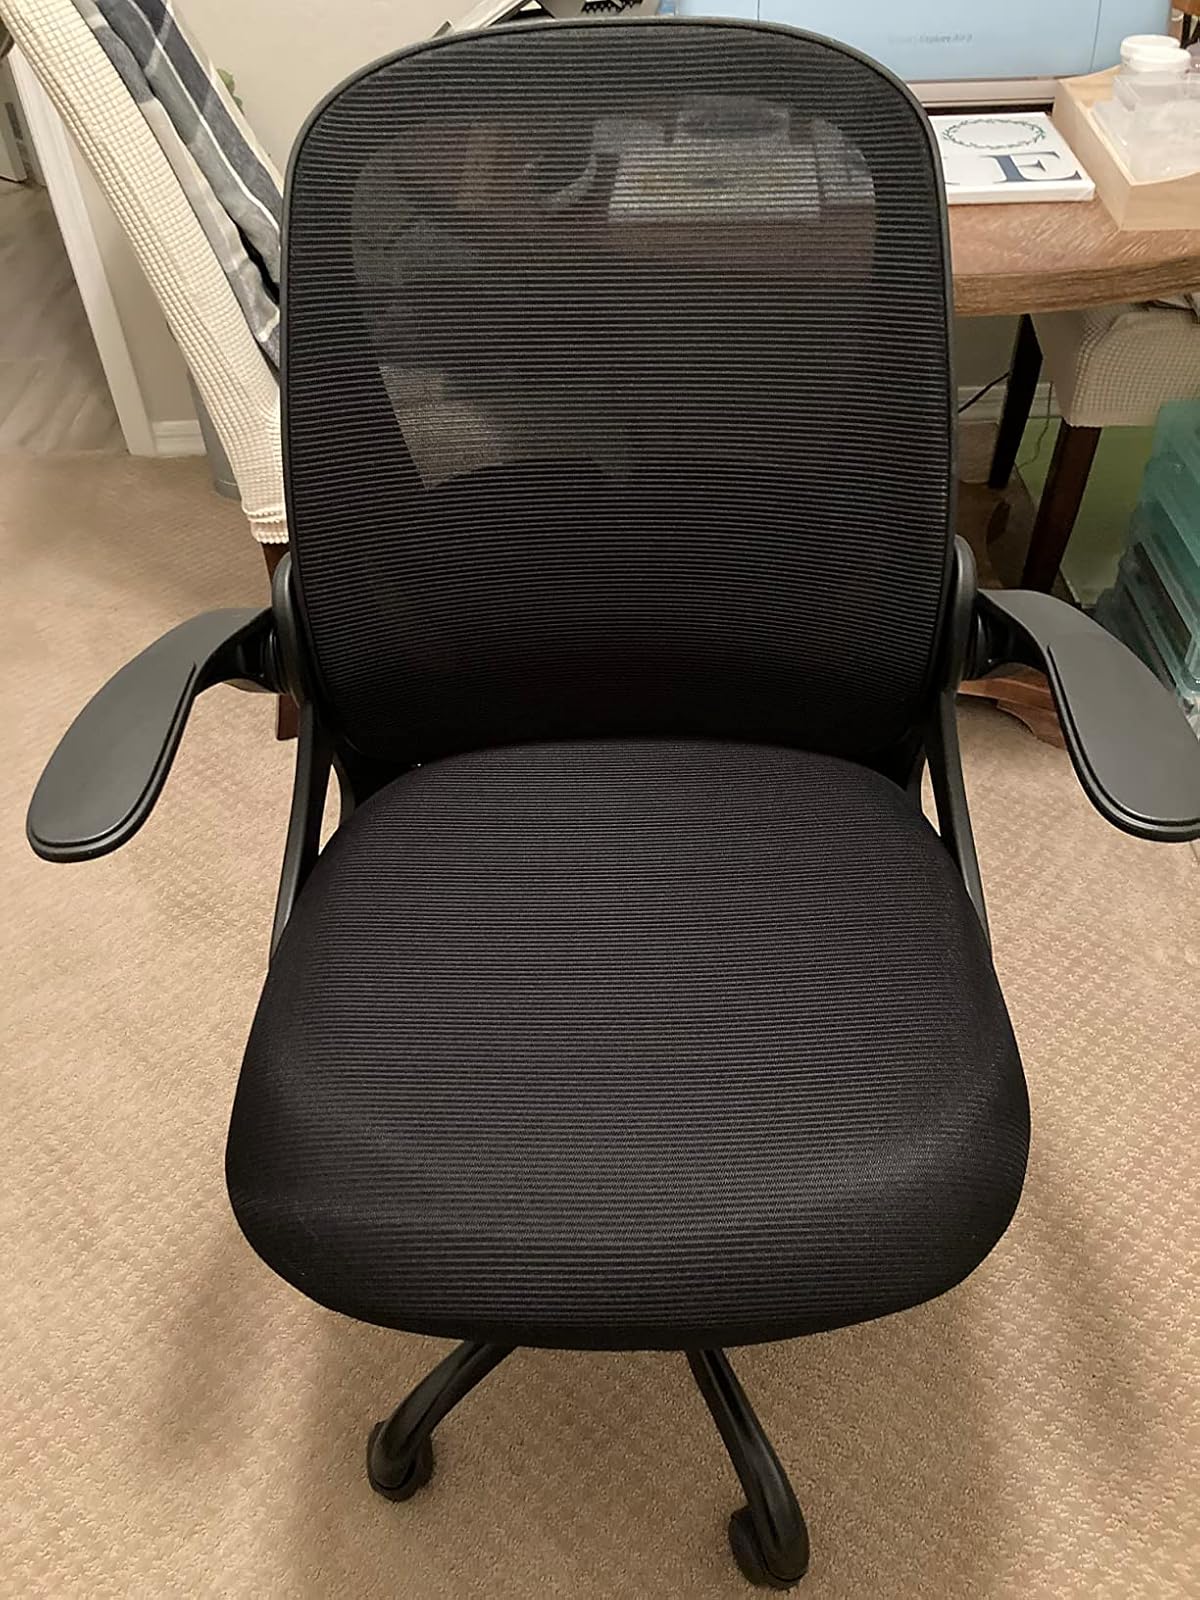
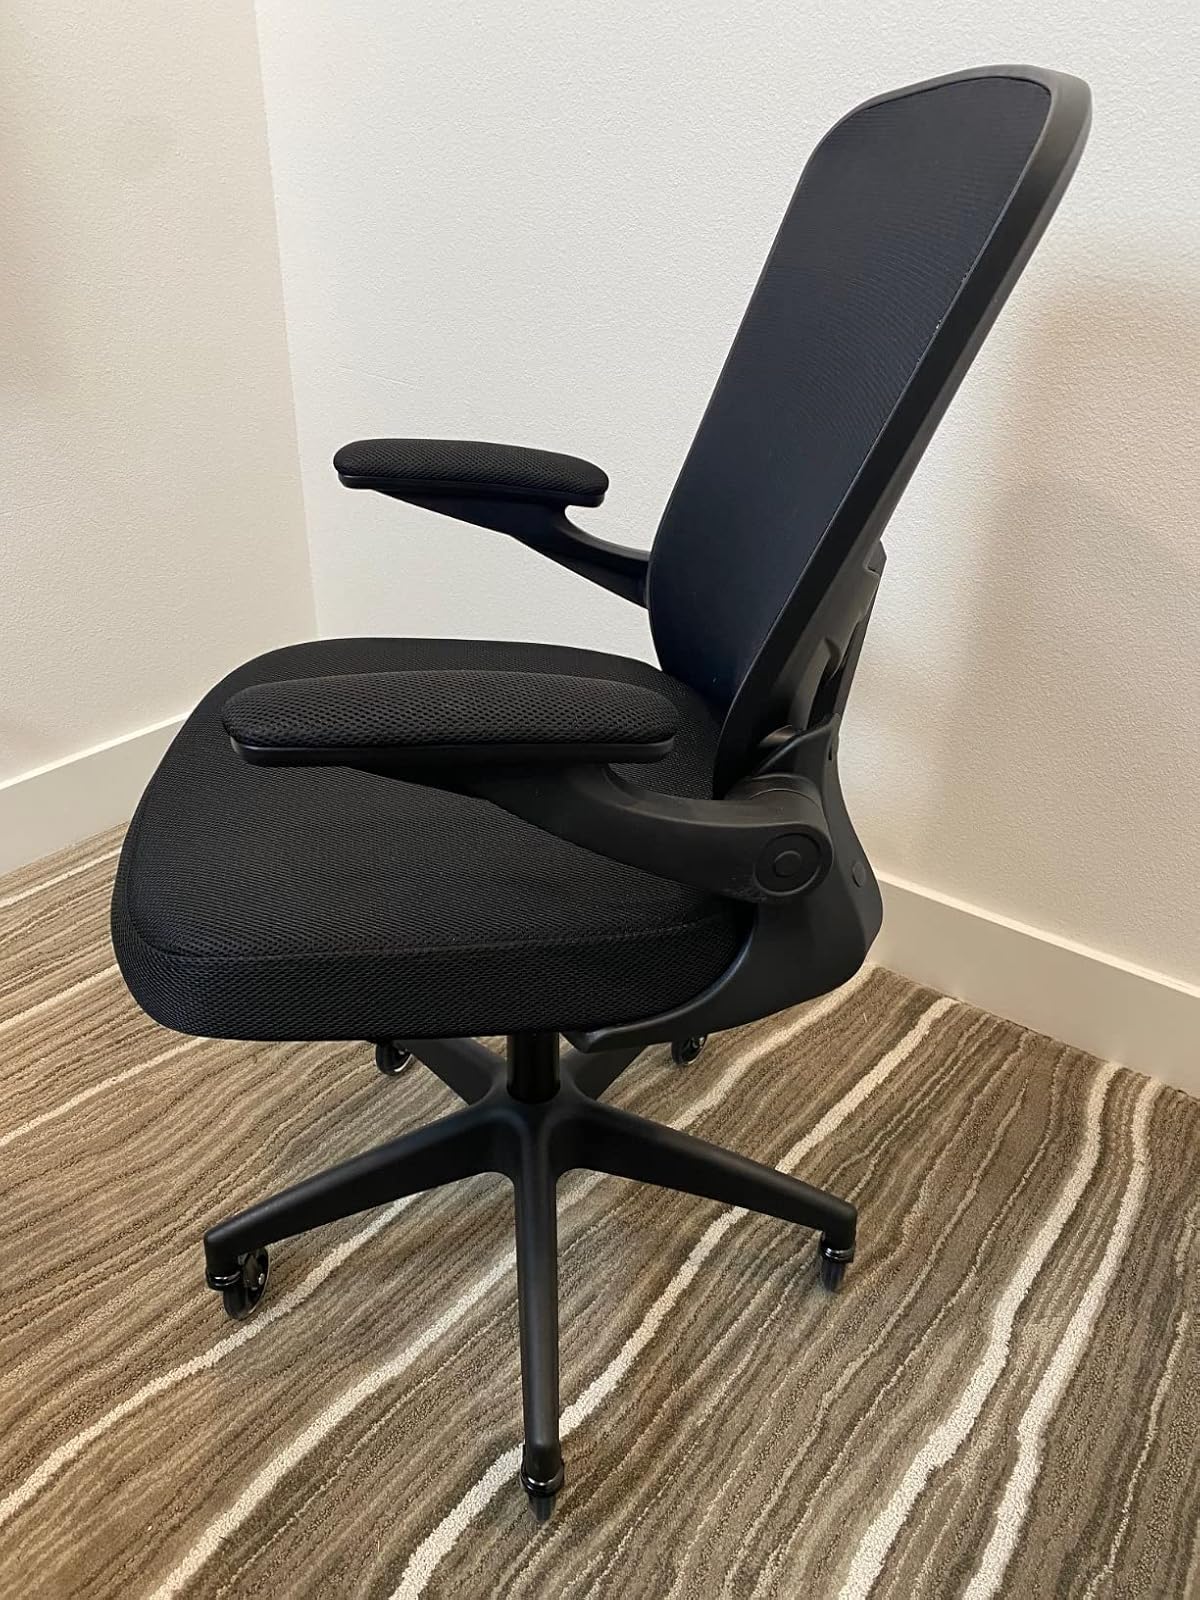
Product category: items_chair
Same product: no